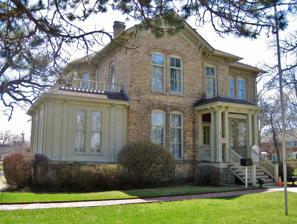
Building: Jean Butz James Museum
Country: United States of America
Year built: 1871
Historic house in Illinois, United States United States historic place Jean Butz James Museum of the Highland Park Historical Society U.S. National Register of Historic Places Show map of Chicago metropolitan area Show map of Illinois Show map of the United States Location 326 Central Ave., Highland Park, Illinois Coordinates 42°11′14″N 87°47′39″W / 42.18722°N 87.79417°W / 42.18722; -87.79417 ( Jean Butz James Museum of the Highland Park Historical Society ) Area 0.8 acres (0.32 ha) Built 1871 ( 1871 ) Built by Highland Park Building Co. Architectural style Italianate MPS Highland Park MRA NRHP reference No. 82002567 Added to NRHP September 29, 1982 The Jean Butz James Museum is a historic house and former museum at 326 Central Avenue in Highland Park , Illinois . The Italianate house was built in 1871, two years after Highland Park's establishment. The Highland Park Building Company built the house without a buyer, as it expected that the new city would attract many affluent Chicagoans in the coming years. Its design includes a yellow brick exterior, bracketed eaves , and a widow's walk . The Highland Park Historical Society bought the house in 1969 and converted it to a historic house museum , which opened in 1972. The house was added to the National Register of Historic Places on September 29, 1982. The Highland Park Historical Society closed the museum and relocated in 2015. References